Strip club

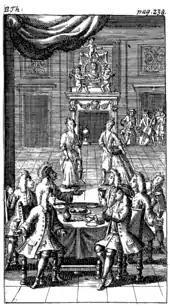
refer to caption

The term "striptease" was first recorded in 1938, though "stripping", in the sense of women removing clothing to entice men, seems to go back at least 400 years. For example, in Thomas Otway's comedy "The Soldier's Fortune" (1681) a character says: "Be sure they be lewd, drunken, "stripping" whores". Its combination with music seems to be as old. A conclusive description and visualization can be found in the 1720 German translation of the French "La Guerre D'Espagne" (Cologne: Pierre Marteau, 1707), where a galant party of high aristocrats and opera singers has resorted to a small château where they entertain themselves with hunting, play and music in a three-day turn: